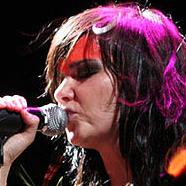
Age: 41